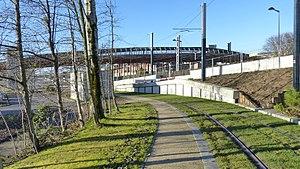
La voie de service de la ligne T8 en forte rampe, reliant le terminus de Villetaneuse-Unicersité au site de maintenance et de remisage (SMR) de Villetaneuse
La ligne 8 du tramway d'Île-de-France, aussi connue sous le nom de Tram'y en phase projet et en abrégé la ligne T8, est une ligne de tramway située dans le nord de la banlieue parisienne mise en service le 16 décembre 2014. Longue de 8,45 kilomètres, la ligne de tramway relie en fourche la station de métro Saint-Denis - Porte de Paris à la gare de Villetaneuse-Université et à la station Épinay-Orgemont.